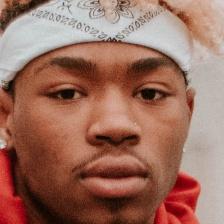
Label: faces